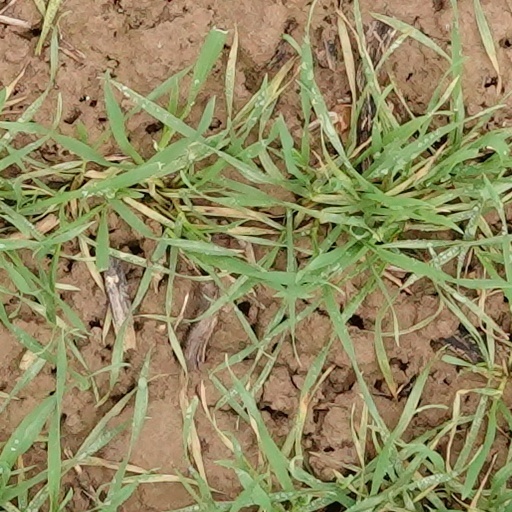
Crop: wheat